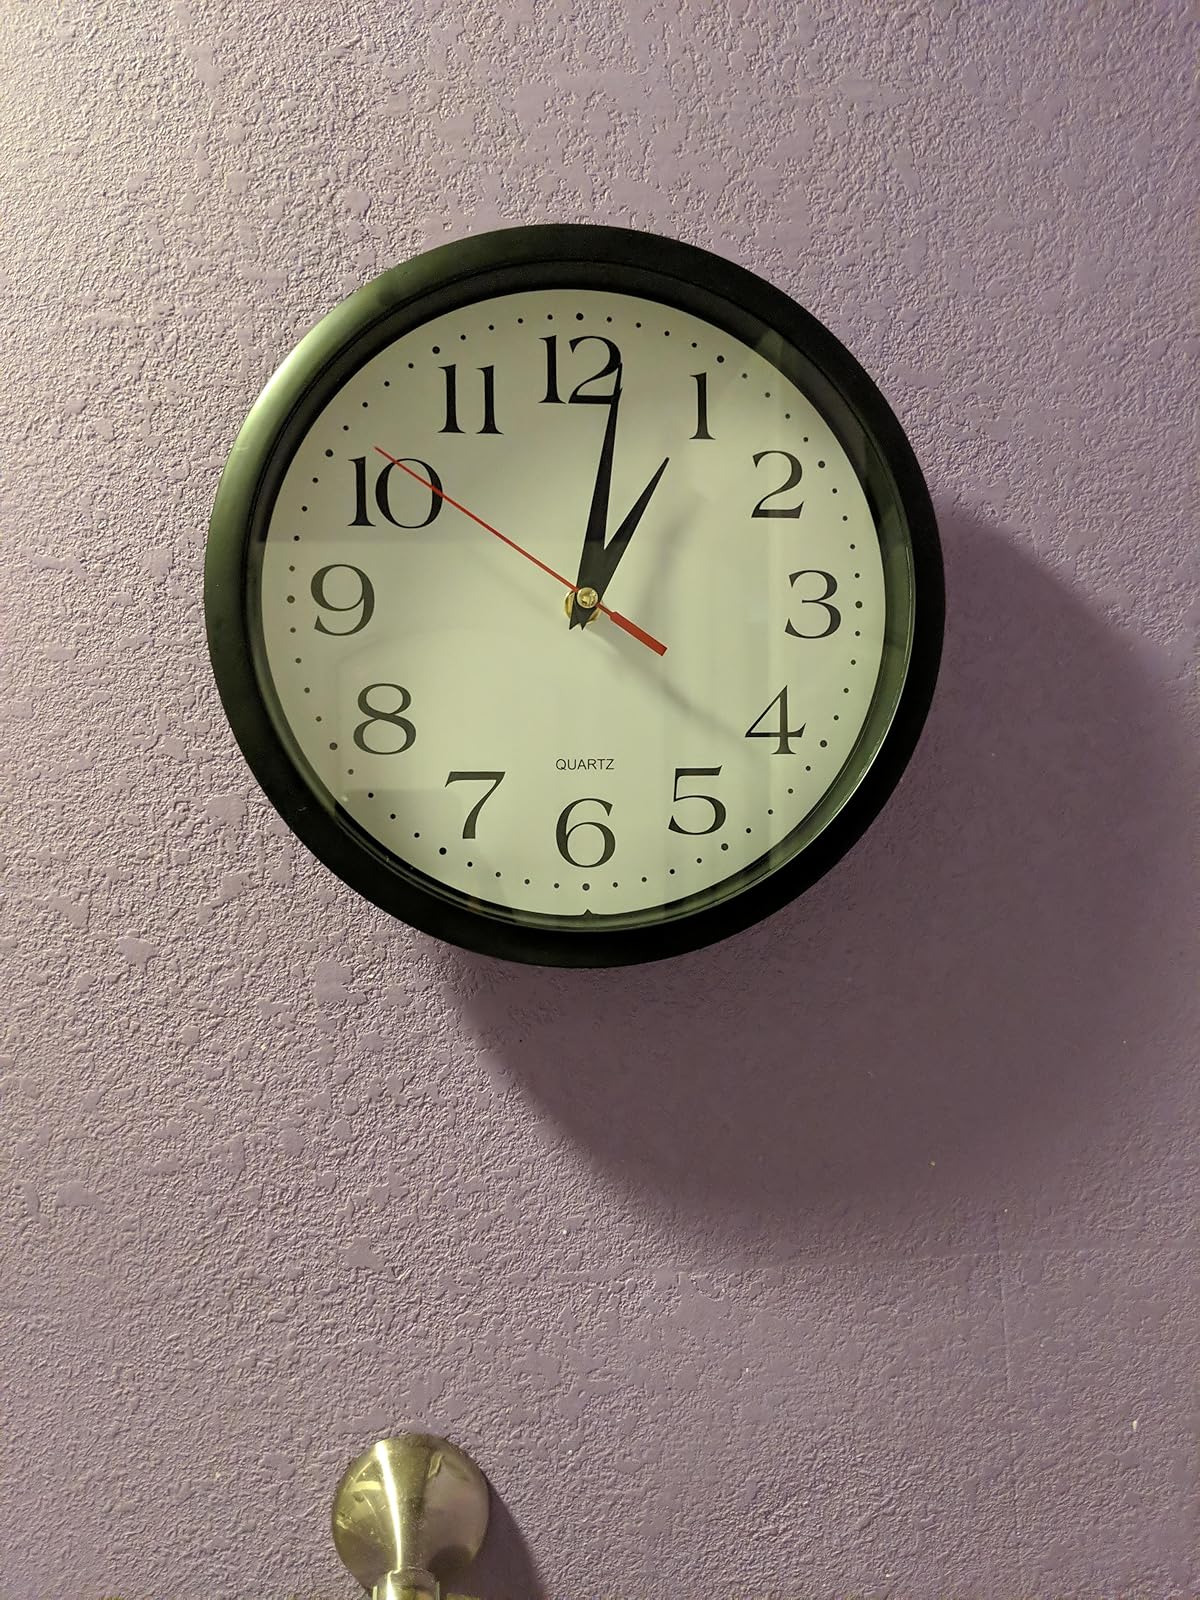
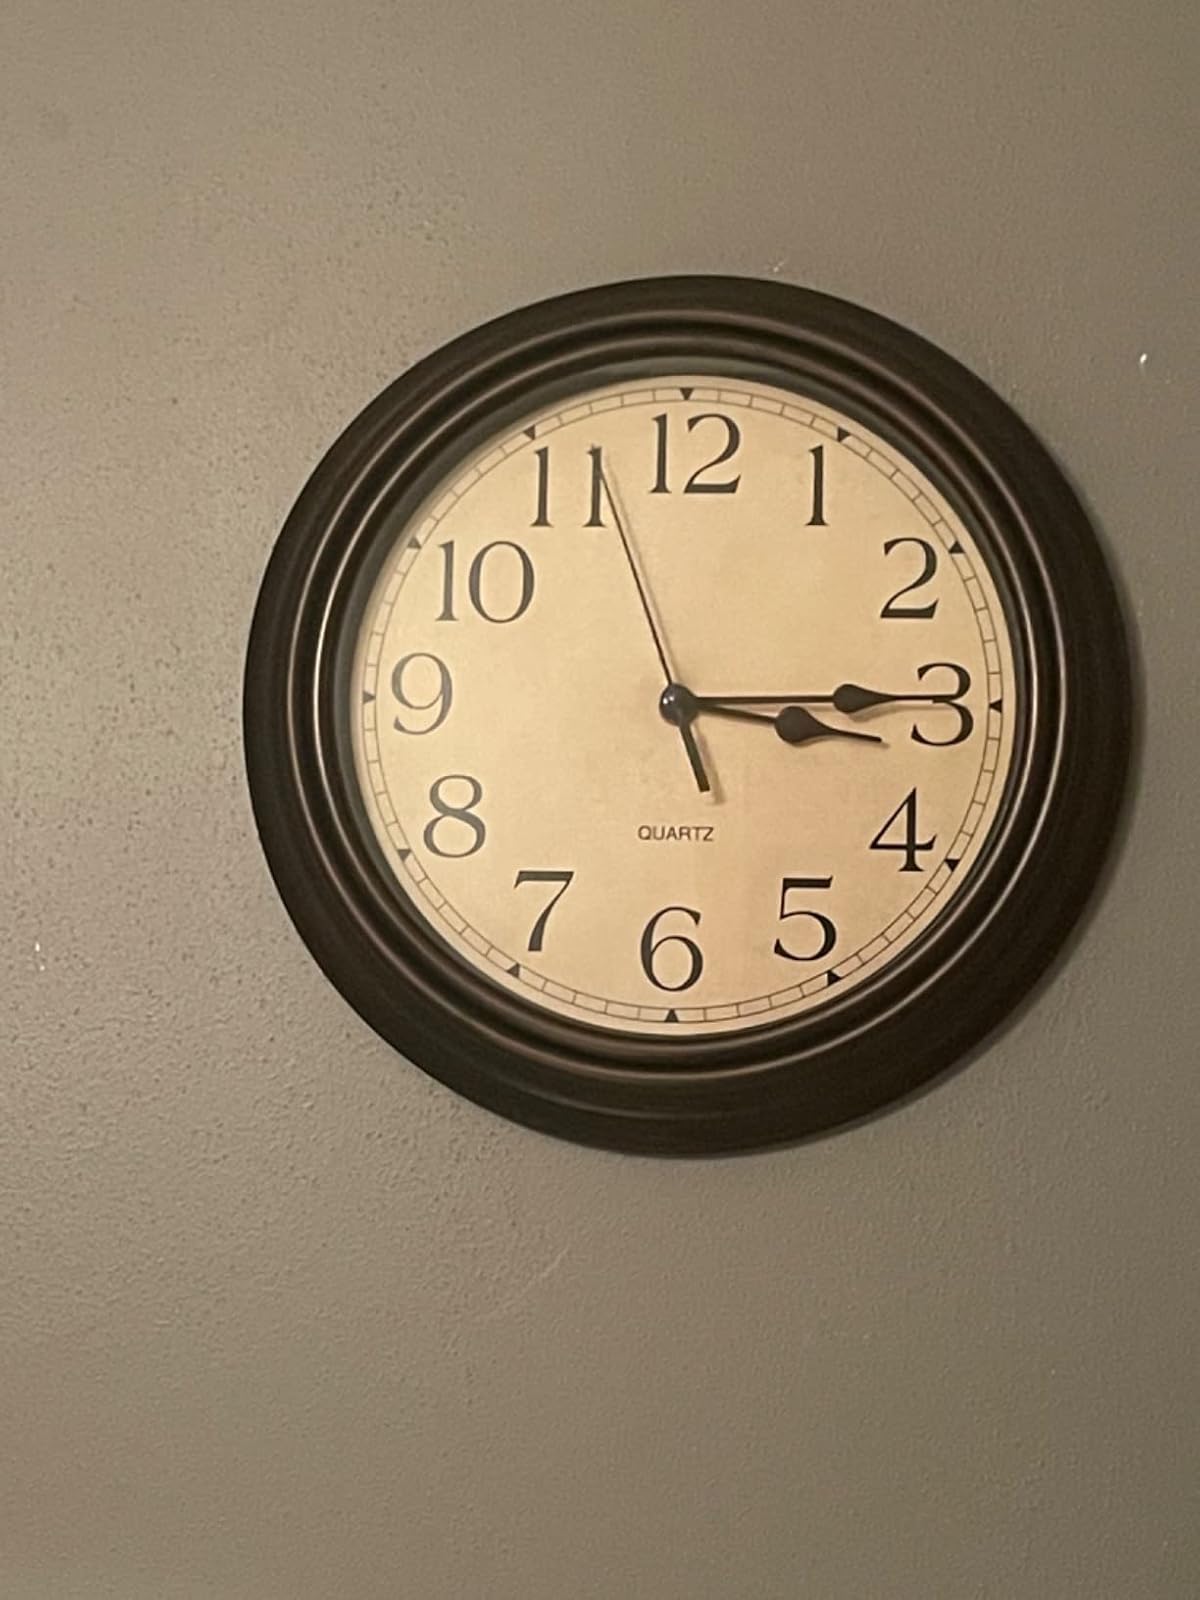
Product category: clock
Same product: no